Question: Please indicate a possible affordance area of the skateboard that can be used for carrying
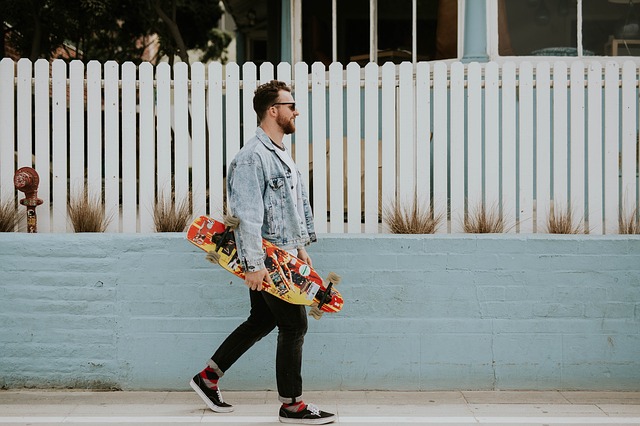
Answer: [187.5, 214, 345.5, 311]